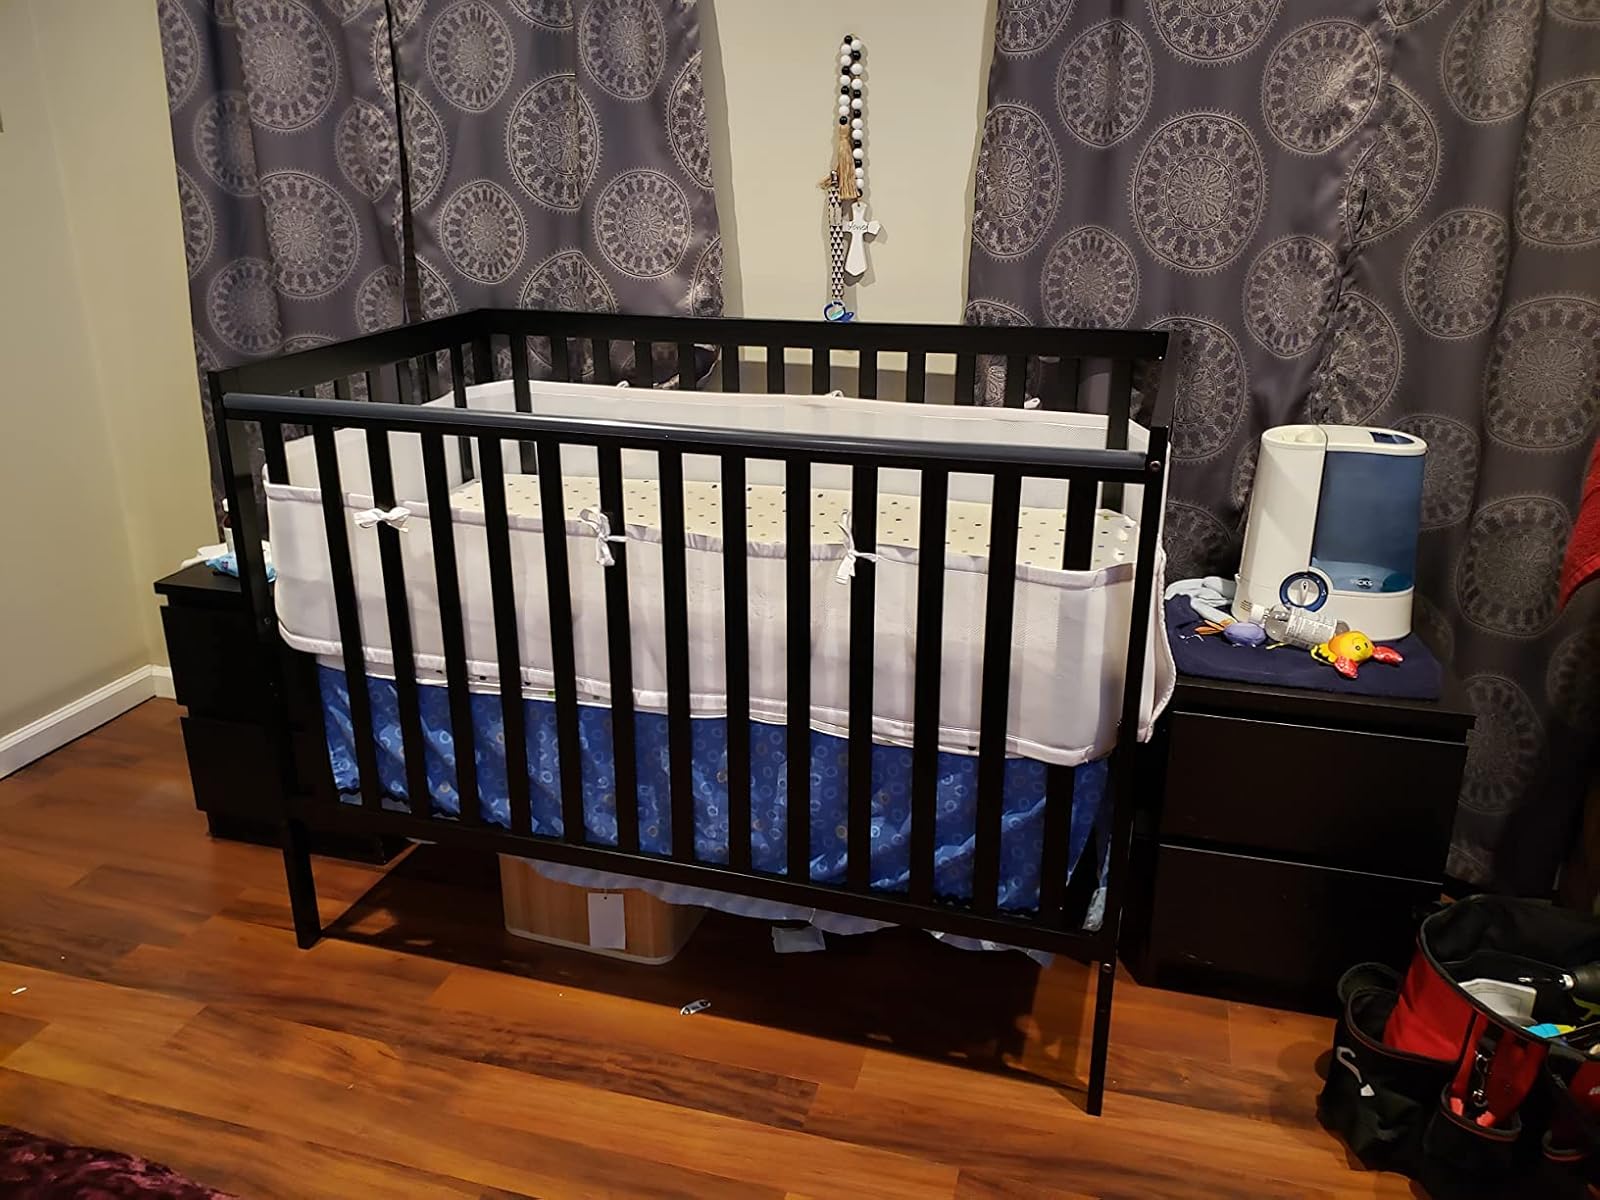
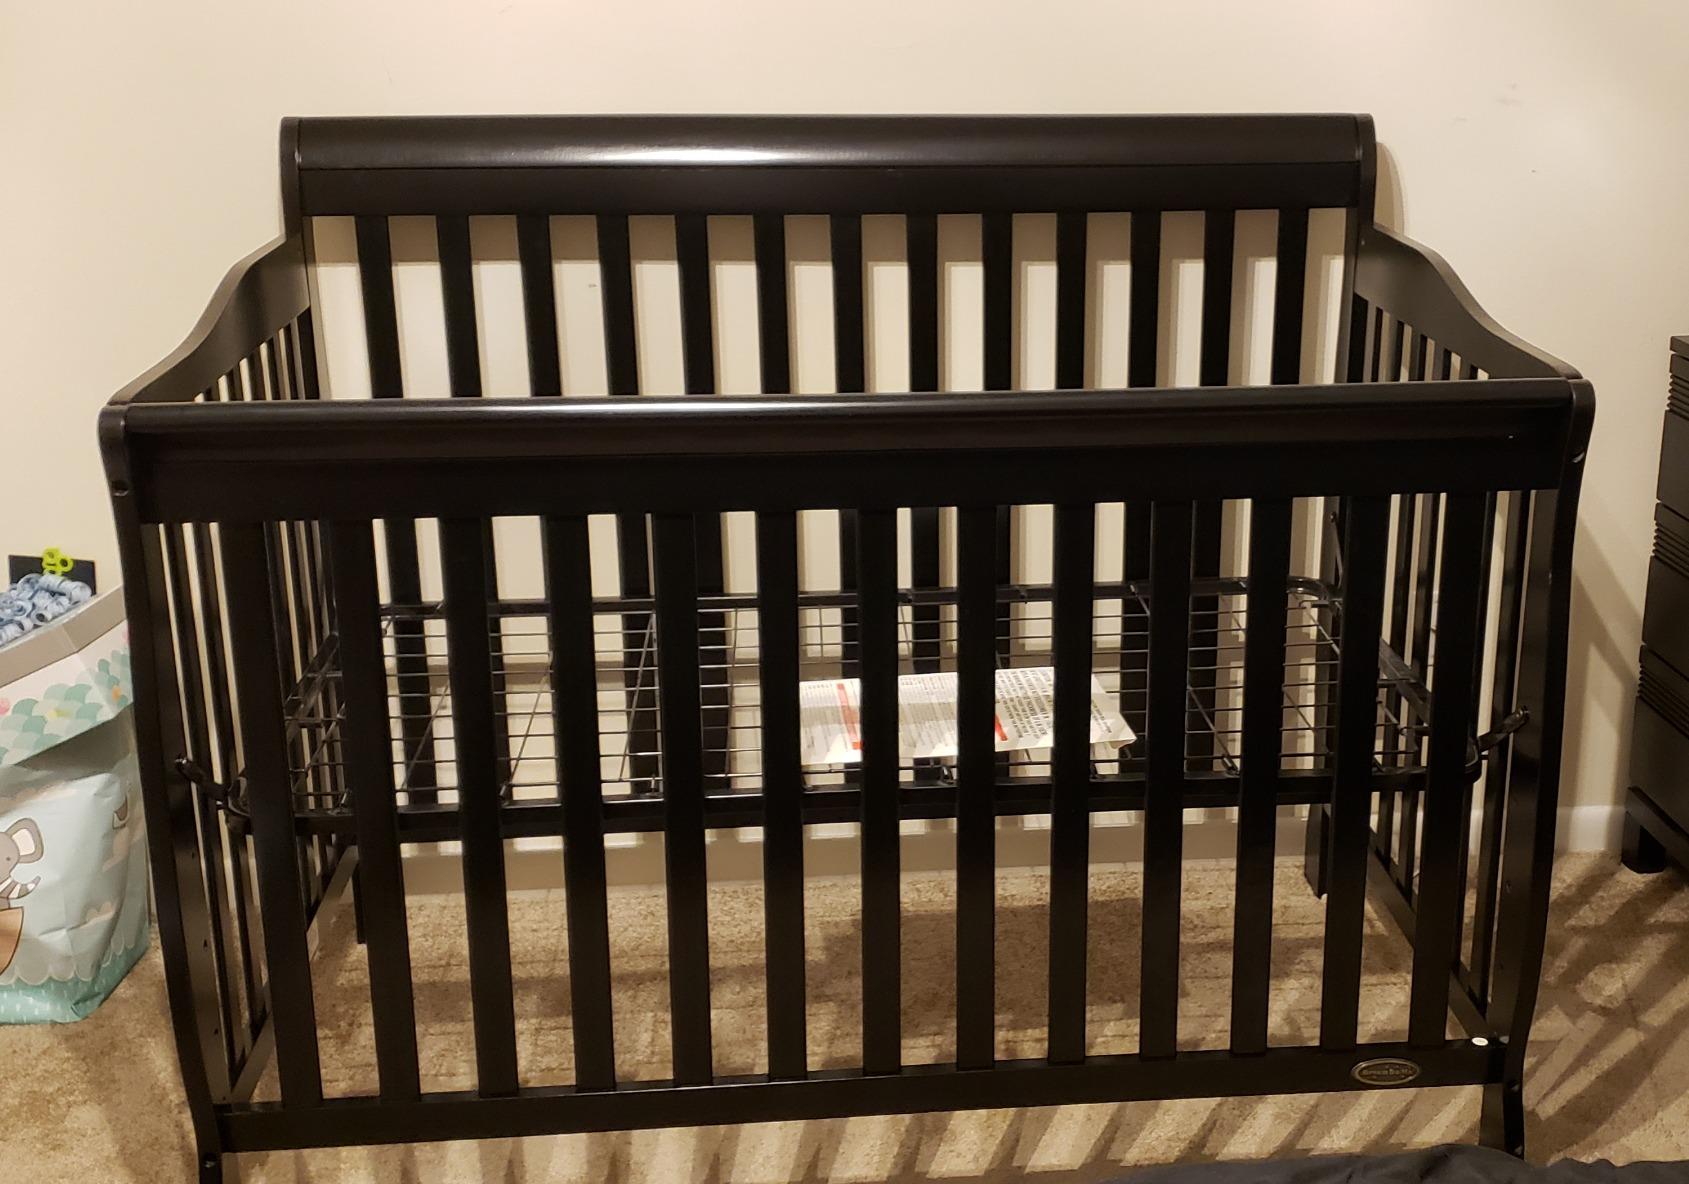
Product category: products_crib
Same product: no